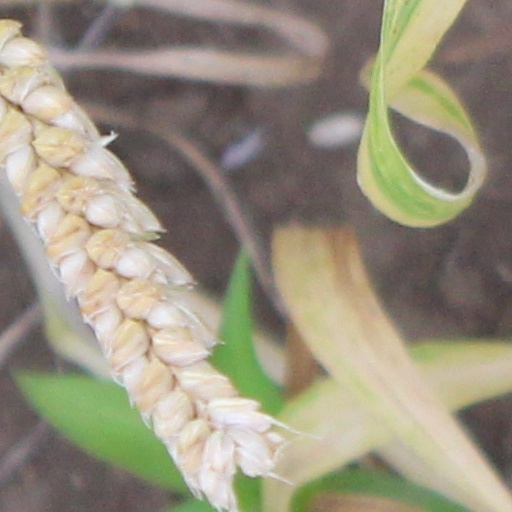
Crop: wheat